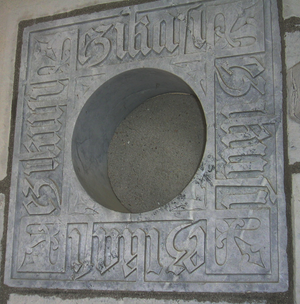
Le château-observatoire Abbadia est de style néogothique, situé sur la commune d'Hendaye, dans la province du Labourd. Construit par Eugène Viollet-le-Duc et Edmond Duthoit sur une commande d'Antoine d'Abbadie, il est classé comme monument historique et Maison des illustres. Les riches collections scientifiques, d'archives et de mobiliers sont d'origine et représentent un considérable patrimoine culturel représentatif du XIXᵉ siècle.